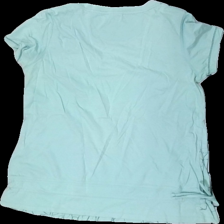
View: back
Type: T-shirt
Category: Ladies
Brand: Cecil
Colors: Turquoise
Material: 100% cotton
Pattern: Other
Cut: Regular, C-collar
Size: L
Season: All
Price range: 50-100
Recommended usage: Reuse